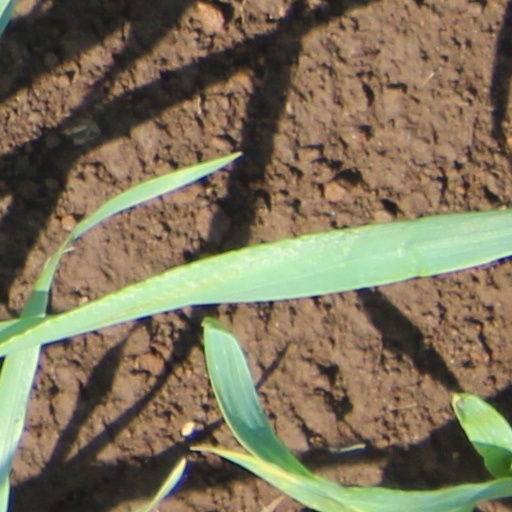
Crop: wheat